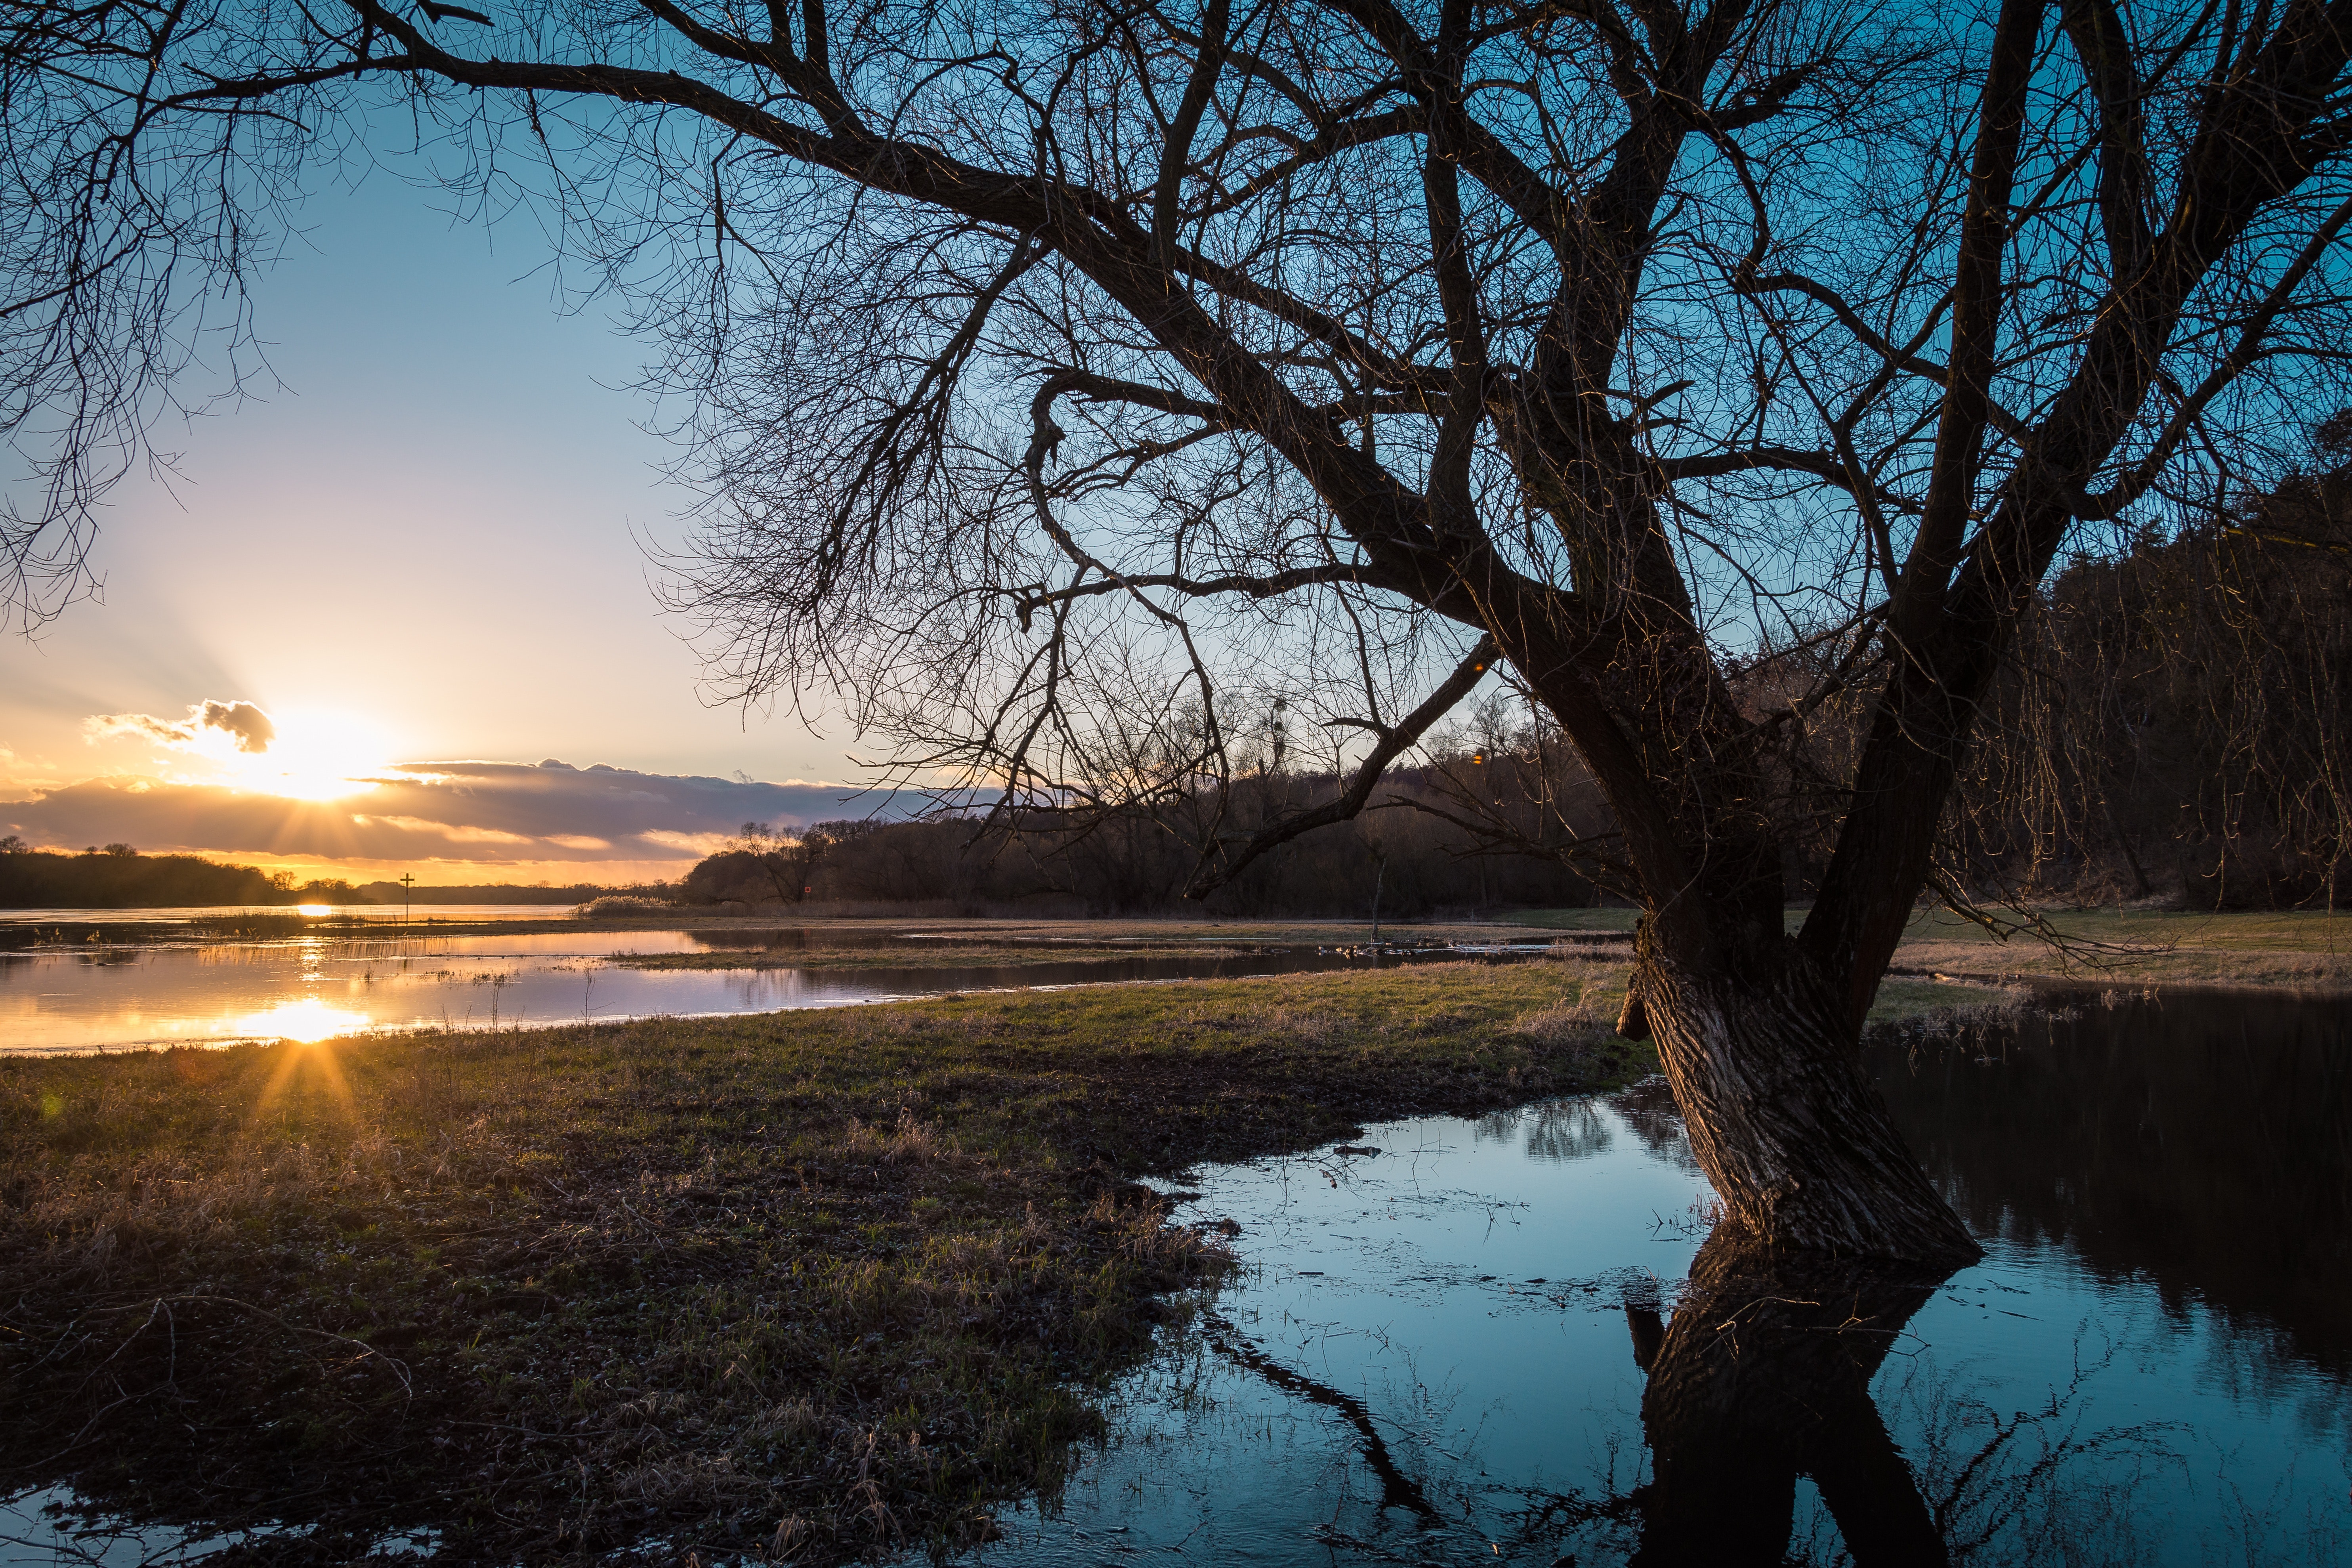
natural landscape, sky, nature, tree, water, reflection, winter, branch, river, natural environment, bank, morning, atmospheric phenomenon, evening, sunlight, sunset, lake, woody plant, snow, cloud, waterway, freezing, landscape, watercourse, horizon, atmosphere, sunrise, plant, calm, dusk, ice, wetland, floodplain, pond, loch, swamp, marsh, bayou, dawn, twig, riparian forest, channel